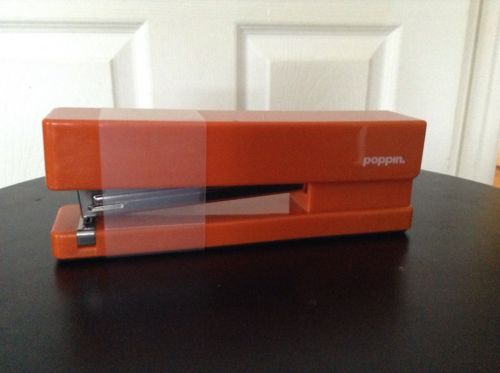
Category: stapler